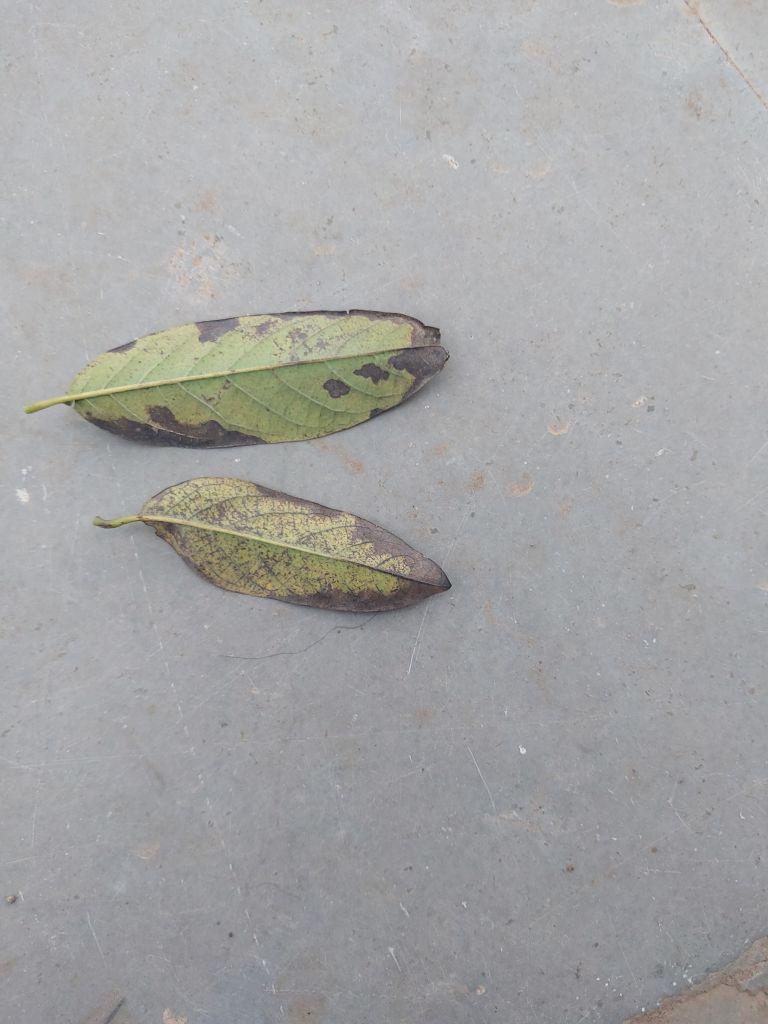
Disease label: Leaf spot on Leaves